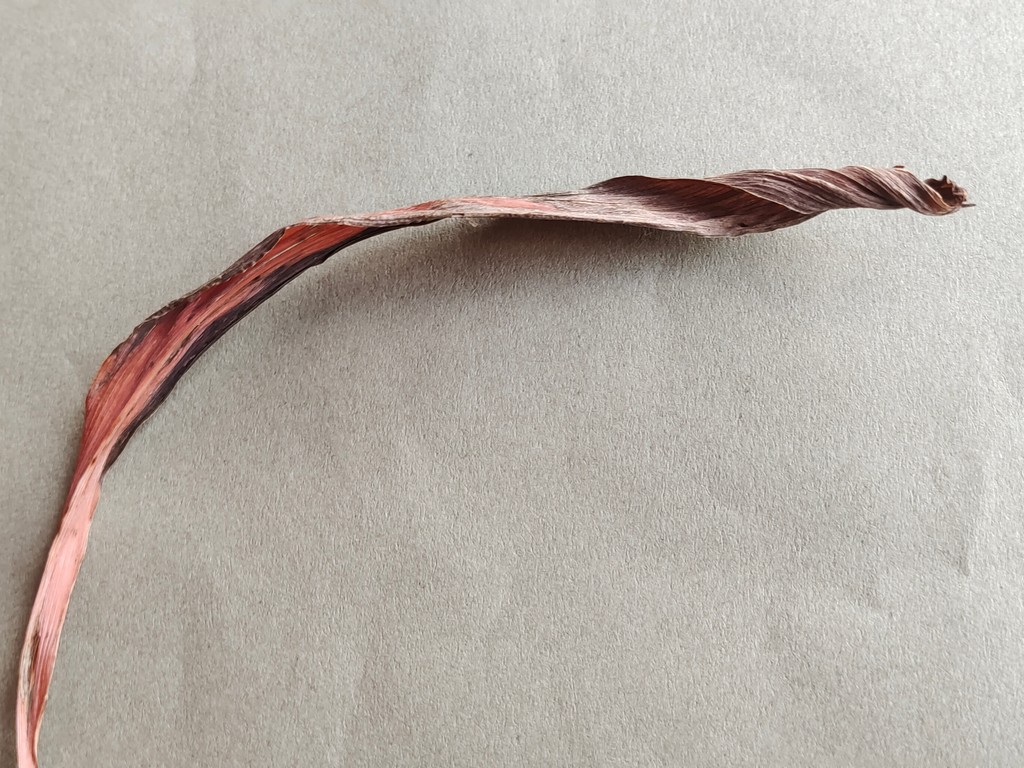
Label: Dried